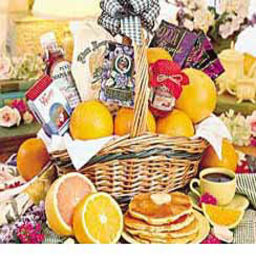
Label: Orange